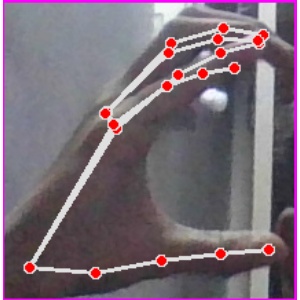
अक्षर: ऋ